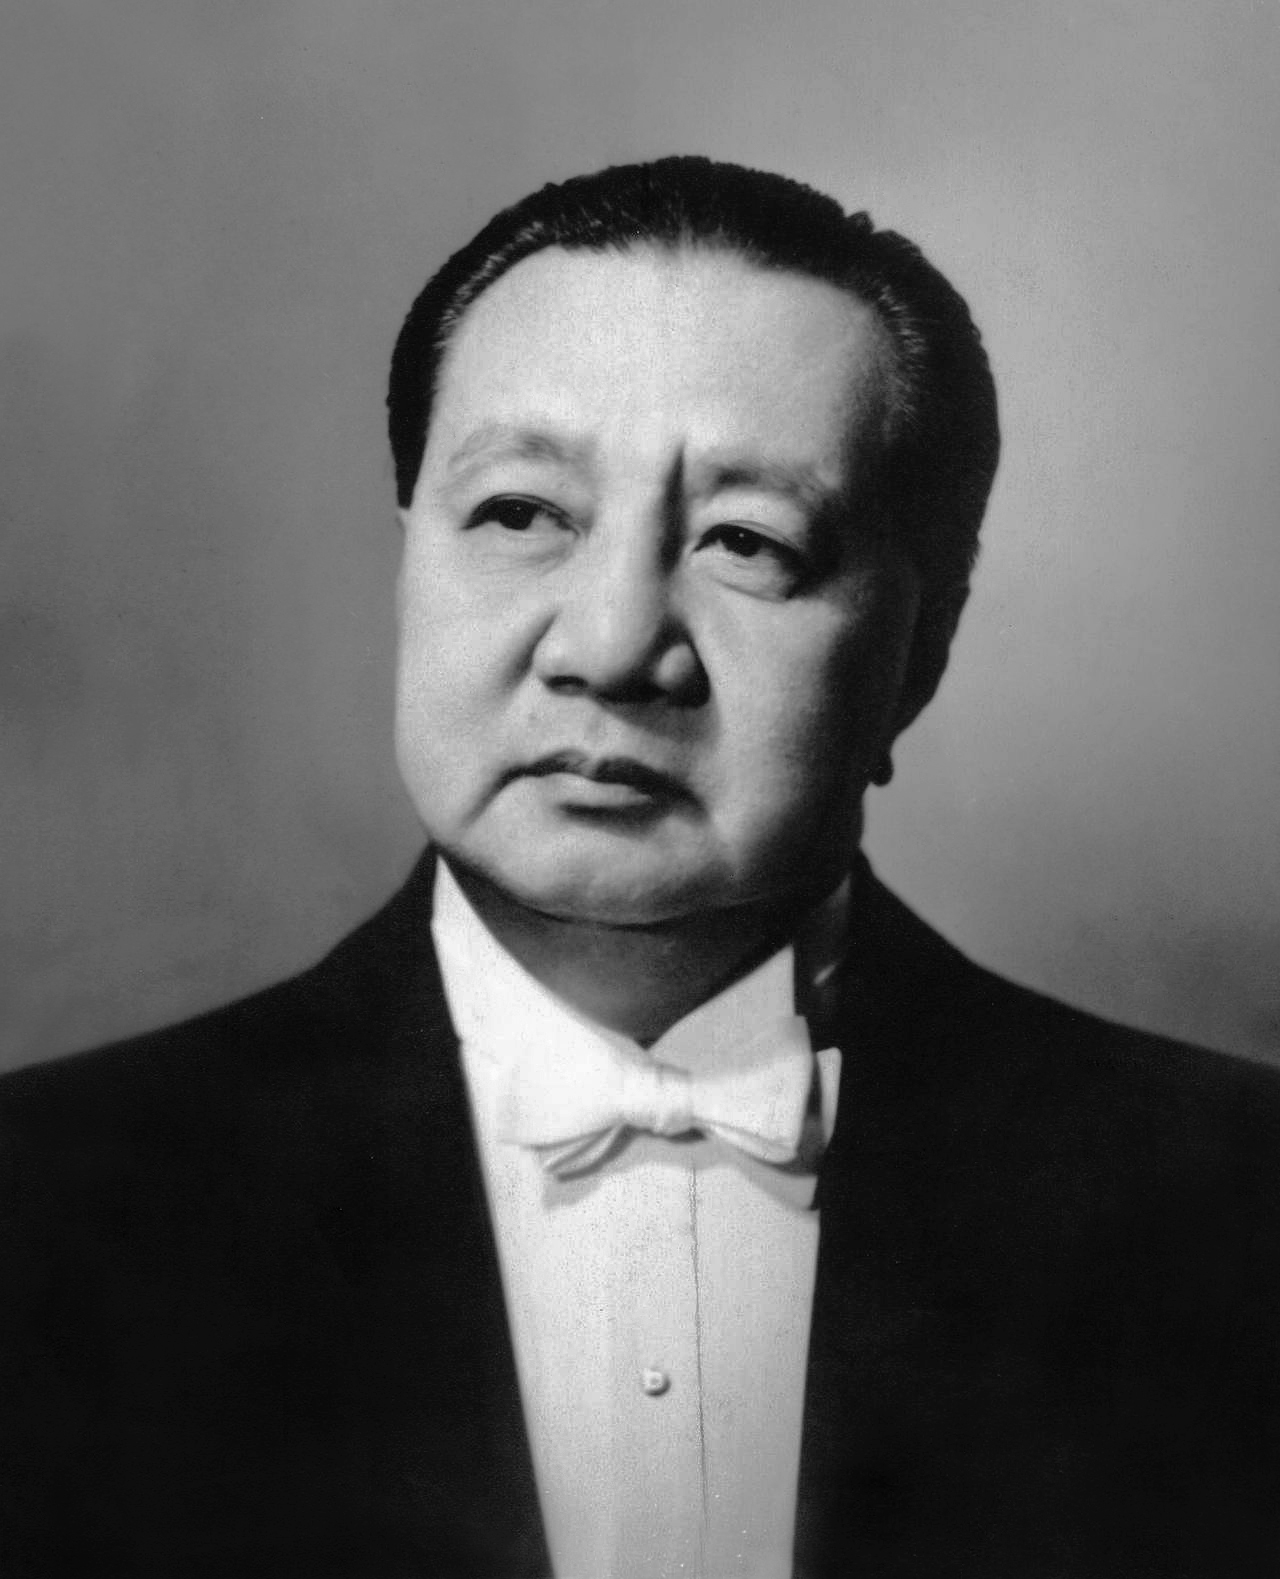
เอลปิดิโอ กีริโน

เอลปิดิโอ ริเวรา กีริโน (16 พฤศจิกายน พ.ศ. 2433 - 29 กุมภาพันธ์ พ.ศ. 2499) เป็นนักการเมืองฟิลิปปินส์เชื้อสายอิโลกาโน และเป็นรายนามประธานาธิบดีฟิลิปปินส์|ประธานาธิบดีคนที่ 6 แห่งสาธารณรัฐฟิลิปปินส์ดำรงตำแหน่งตั้งแต่ 17 เมษายน พ.ศ. 2491 ถึง 30 ธันวาคม พ.ศ. 2496
เขาเป็นทนายความโดยอาชีพ ต่อมากีรีโนได้เข้ามาเล่นการเมืองเมื่อเขาได้รับเลือกตั้งเป็นผู้แทนของอิโลคอสซูตั้งแต่พ.ศ. 2462 ถึงพ.ศ. 2468 เขาได้รับเลือกให้เป็นสมาชิกวุฒิสภา พ.ศ. 2468 2474 ในปีพ.ศ. 2477 เขาก็กลายเป็นสมาชิกคนหนึ่งของคณะกรรมการเอกราชของฟิลิปปินส์ที่ถูกส่งไปยังกรุงวอชิงตันดีซีซึ่งรักษาแนวทางของรัฐบัญญัติไทดิงส์–แม็กดัฟฟีในรัฐสภาแห่งสหรัฐอเมริกัน ในปีพ.ศ. 2478 นอกจากนี้เขายังได้รับเลือกให้ร่างรัฐธรรมนูญแห่งสาธารณรัฐฟิลิปปินส์|รัฐธรรมนูญพ.ศ. 2478 สำหรับที่รัฐจัดตั้งขึ้นใหม่เครือจักรภพฟิลิปปินส์|เครือจักรภพ ในรัฐบาลใหม่เขาทำหน้าที่เป็นรัฐมนตรีว่าการกระทรวงมหาดไทยและการคลังภายใต้คณะรัฐมนตรีของประธานาธิบดีมานูเอล เกซอน
หลังจากสงครามโลกครั้งที่สองกีรีโนได้รับเลือกเป็นรองประธานาธิบดีในการเลือกตั้งพ.ศ. 2489 เป็นการดำรงตำแหน่งครั้งที่สองและครั้งสุดท้ายในเครือจักรภพและเป็นครั้งแรกสำหรับสาธารณรัฐฟิลิปปินส์ที่สาม|สาธารณรัฐที่สาม หลังจากการเสียชีวิตของผู้ดำรงตำแหน่งประธานาธิบดีมานูเอล โรซาส ในปีพ.ศ. 2491 เขาได้ดำรงตำแหน่งเป็นประธานาธิบดี เขาได้รับตำแหน่งประธานาธิบดีหลังจากพรรคเสรีนิยม (ฟิลิปปินส์)|พรรคเสรีนิยมชนะพรรคนาซิโอนาลิสตาของรองประธานาธิบดีและอดีตประธานาธิบดีโฮเซ ลอเรลและพรรคไลเบอราลิสตาของอดีตประธานวุฒิสภาโฮเซ อเวลิโน
รัฐบาลของกีรีโนเริ่มถูกท้าทายโดยขบวนการฮุกบาลาฮับ กีรีโนสมัครชิงตำแหน่งประธานาธิบดีอีกครั้งในการเลือกตั้งประธานาธิบดีพ.ศ. 2496 แต่พ่ายแพ้พรรคนาซิโอนาลิสตาของรามอน แมกไซไซ
ระยะหลังเขาออกไปพักที่บ้านของเขาในเกซอนซิตี ซึ่งเขาเสียชีวิตจากอาการหัวใจวายเมื่อวันที่ 29 กุมภาพันธ์ พ.ศ. 2499
==อ้างอิง==
*
*
หมวดหมู่:ประธานาธิบดีฟิลิปปินส์
หมวดหมู่:รองประธานาธิบดีฟิลิปปินส์
หมวดหมู่:นักกฎหมายชาวฟิลิปปินส์
หมวดหมู่:รัฐมนตรีว่าการกระทรวงการคลังฟิลิปปินส์
หมวดหมู่:รัฐมนตรีว่าการกระทรวงการต่างประเทศฟิลิปปินส์
หมวดหมู่:รัฐมนตรีว่าการกระทรวงมหาดไทยฟิลิปปินส์
หมวดหมู่:คริสต์ศาสนิกชนนิกายโรมันคาทอลิกชาวฟิลิปปินส์
หมวดหมู่:บุคคลจากจังหวัดอีโลโคสซูร์